UMS-Wright Preparatory School

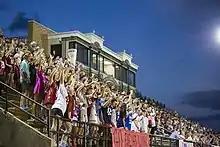
The Student Section of a Home UMS-Wright Football Game.

Located on Campus are five Lower School buildings, two middle school buildings, and one high school building. All three have separate offices and principals. The campus also houses two full-size gymnasiums, a weight training facility, and an athletic training facility. The football stadium, Cooper Stadium, is surrounded by a four-hundred meter track. Also located on Campus are two multi-purpose fields, a twenty-five-meter swimming pool, a baseball field, and a softball field.